Egg slicer

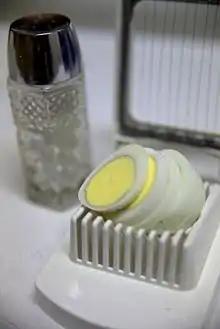
Sliced egg

It was invented at the beginning of the 20th century by the German (1875–1951) who also invented the bread cutter. The first egg slicers were produced in Berlin-Lichtenberg.